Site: brandenburg
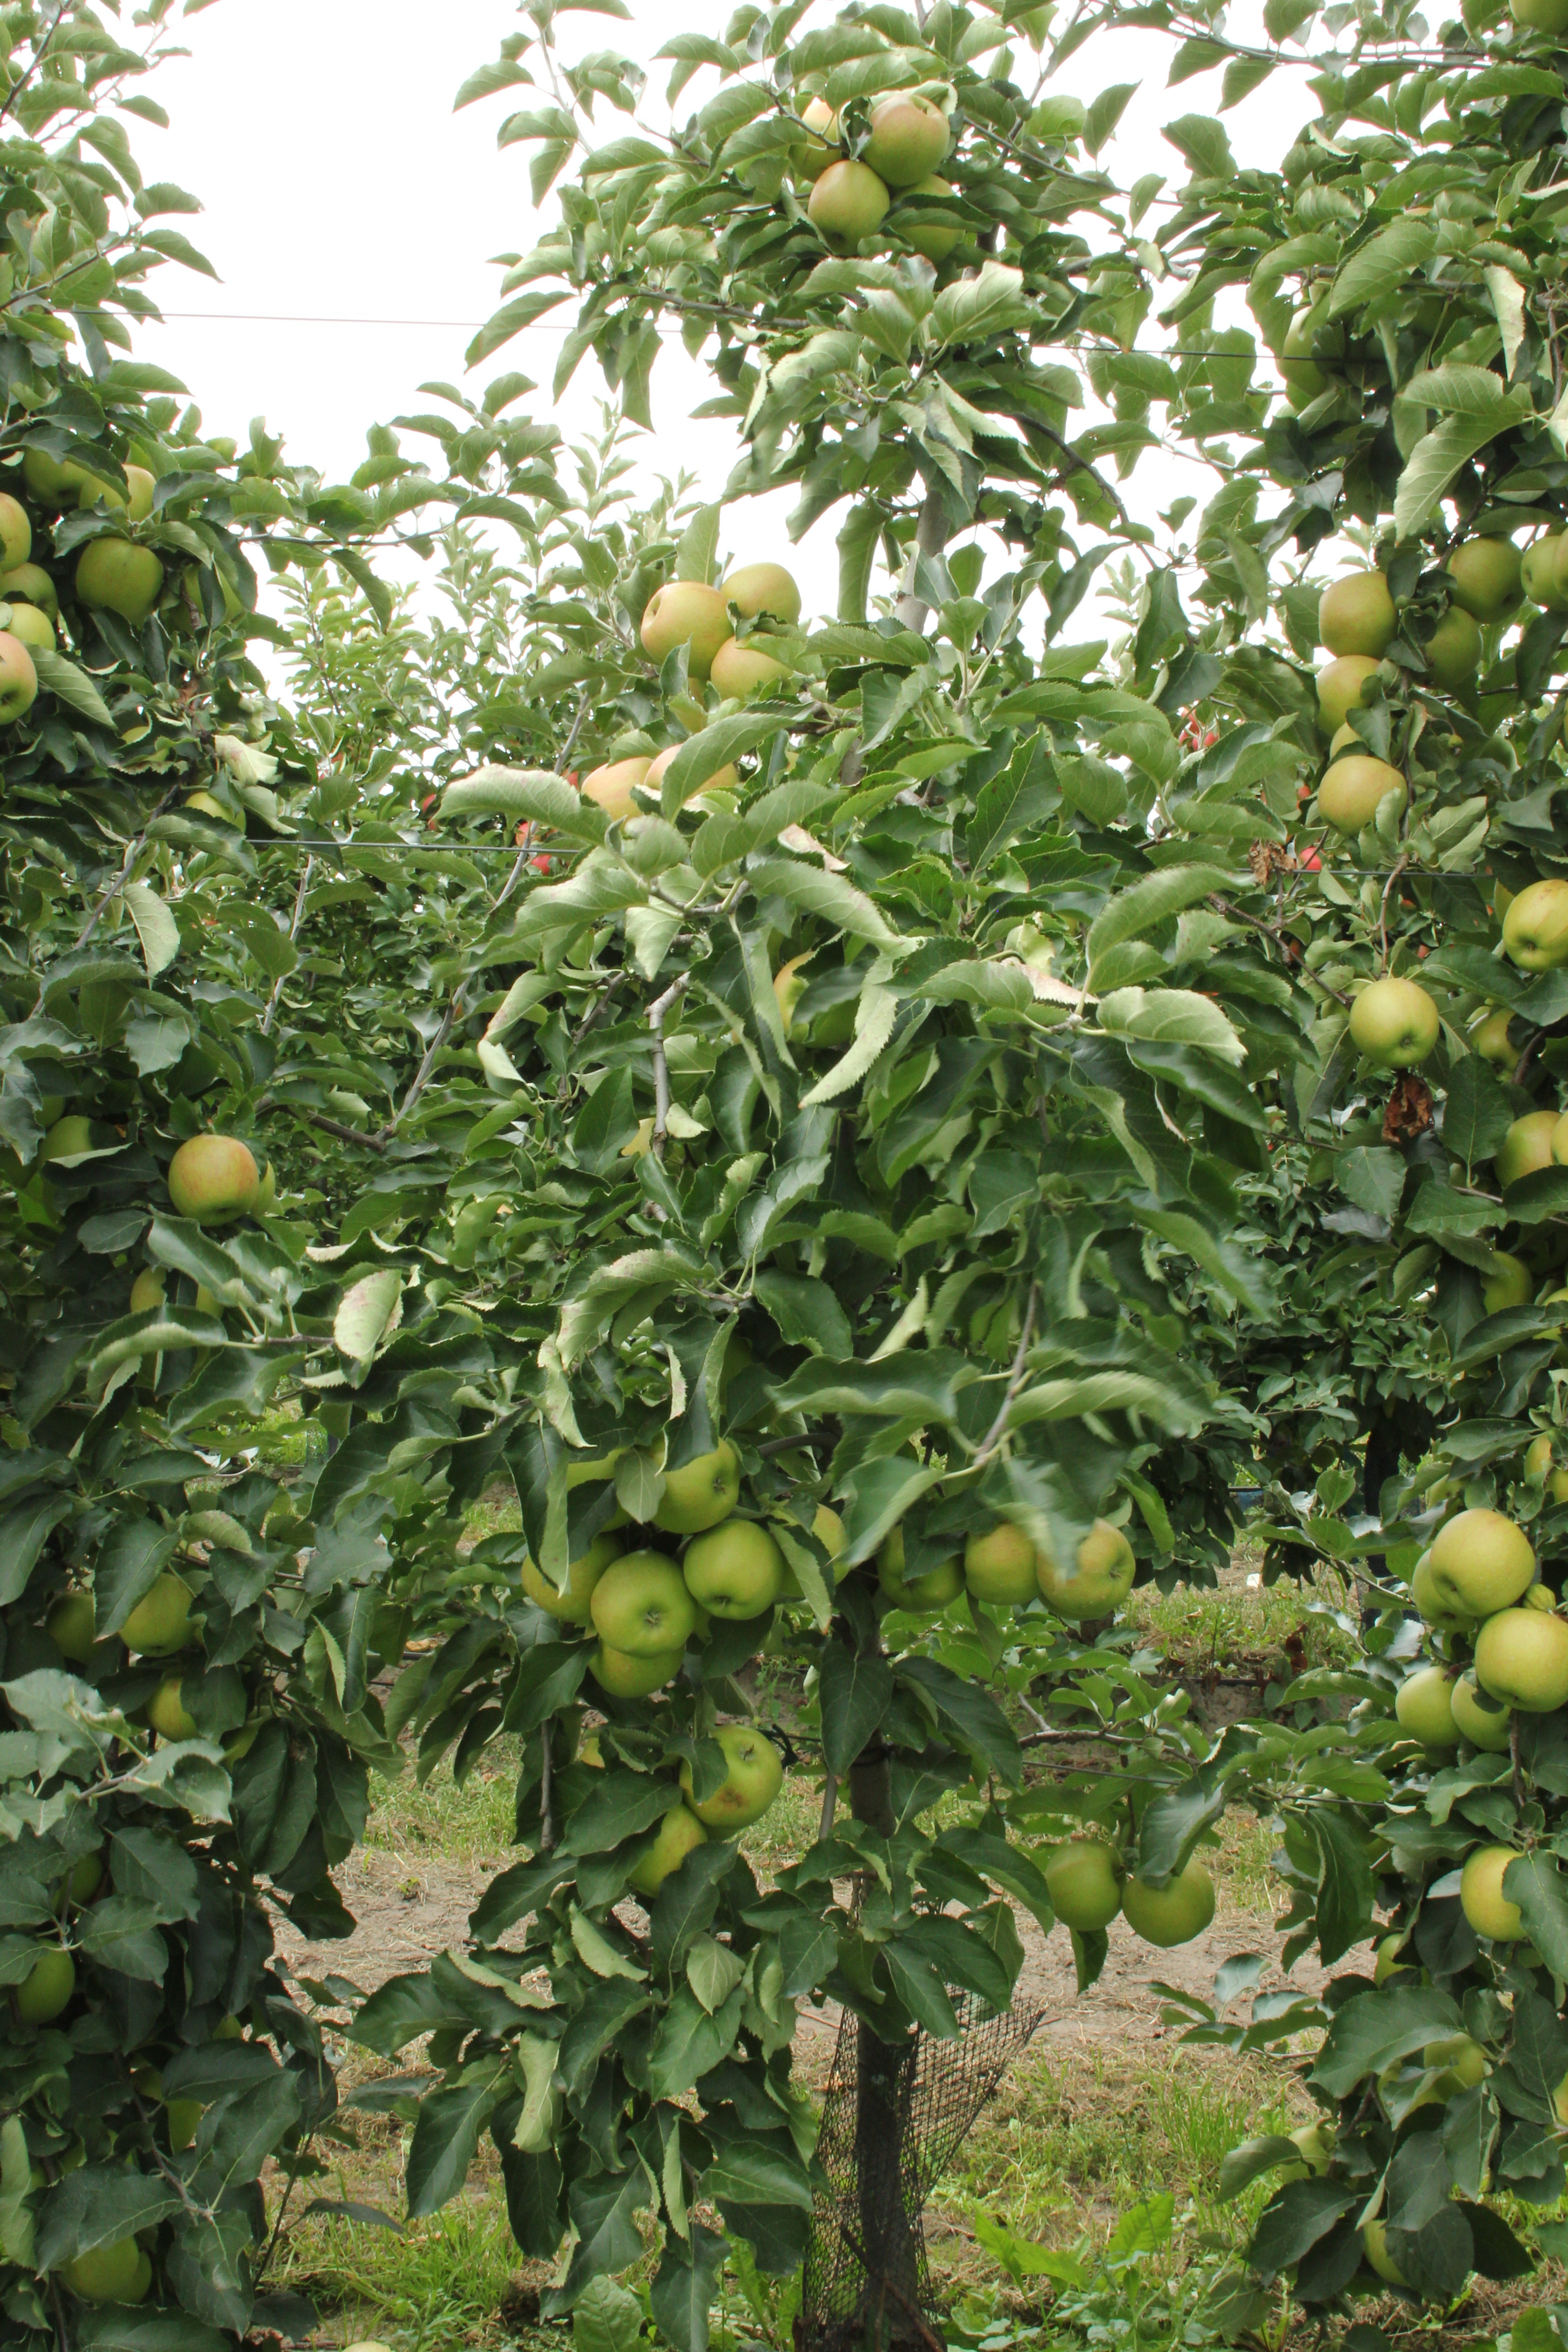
Growth stage (BBCH 87): Maturity of fruit and seed